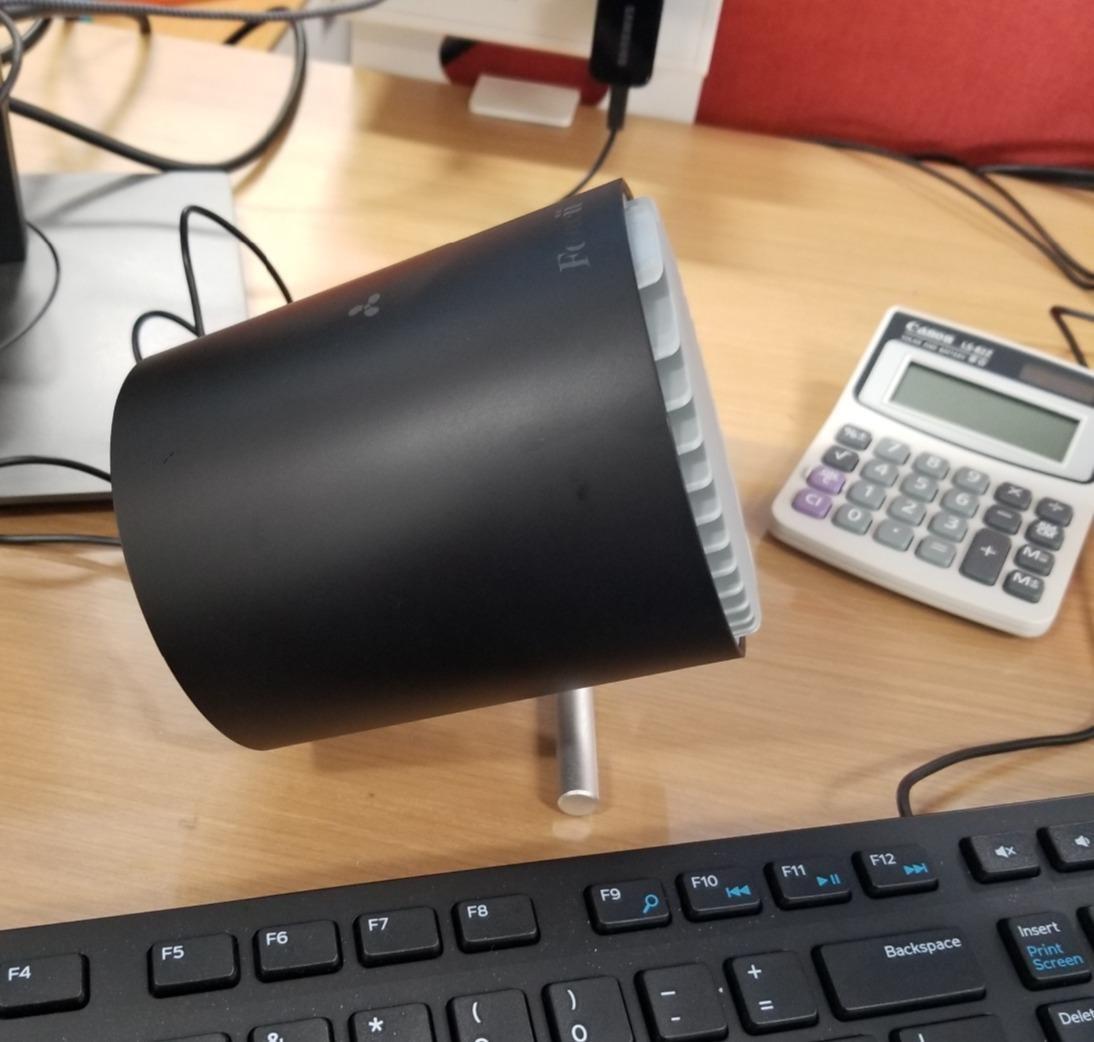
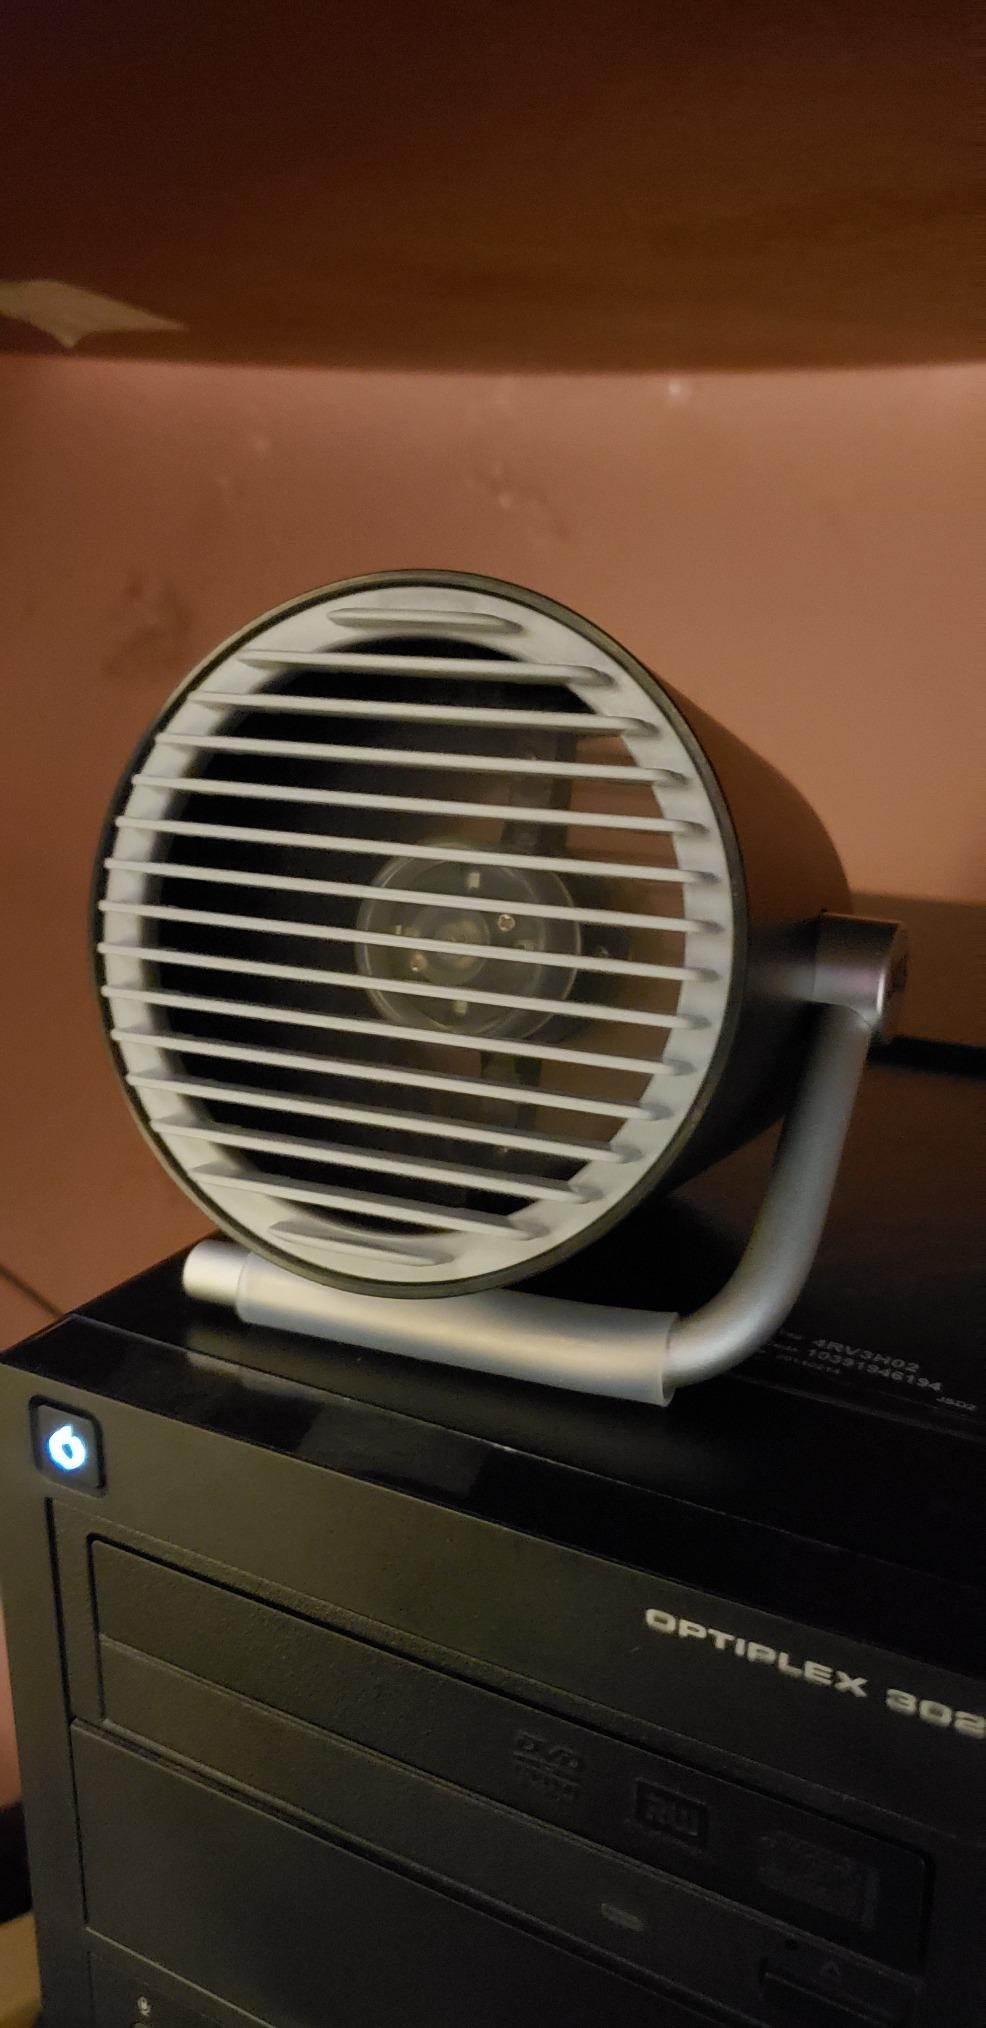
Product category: fan
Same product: yes